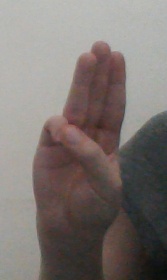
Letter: thaa